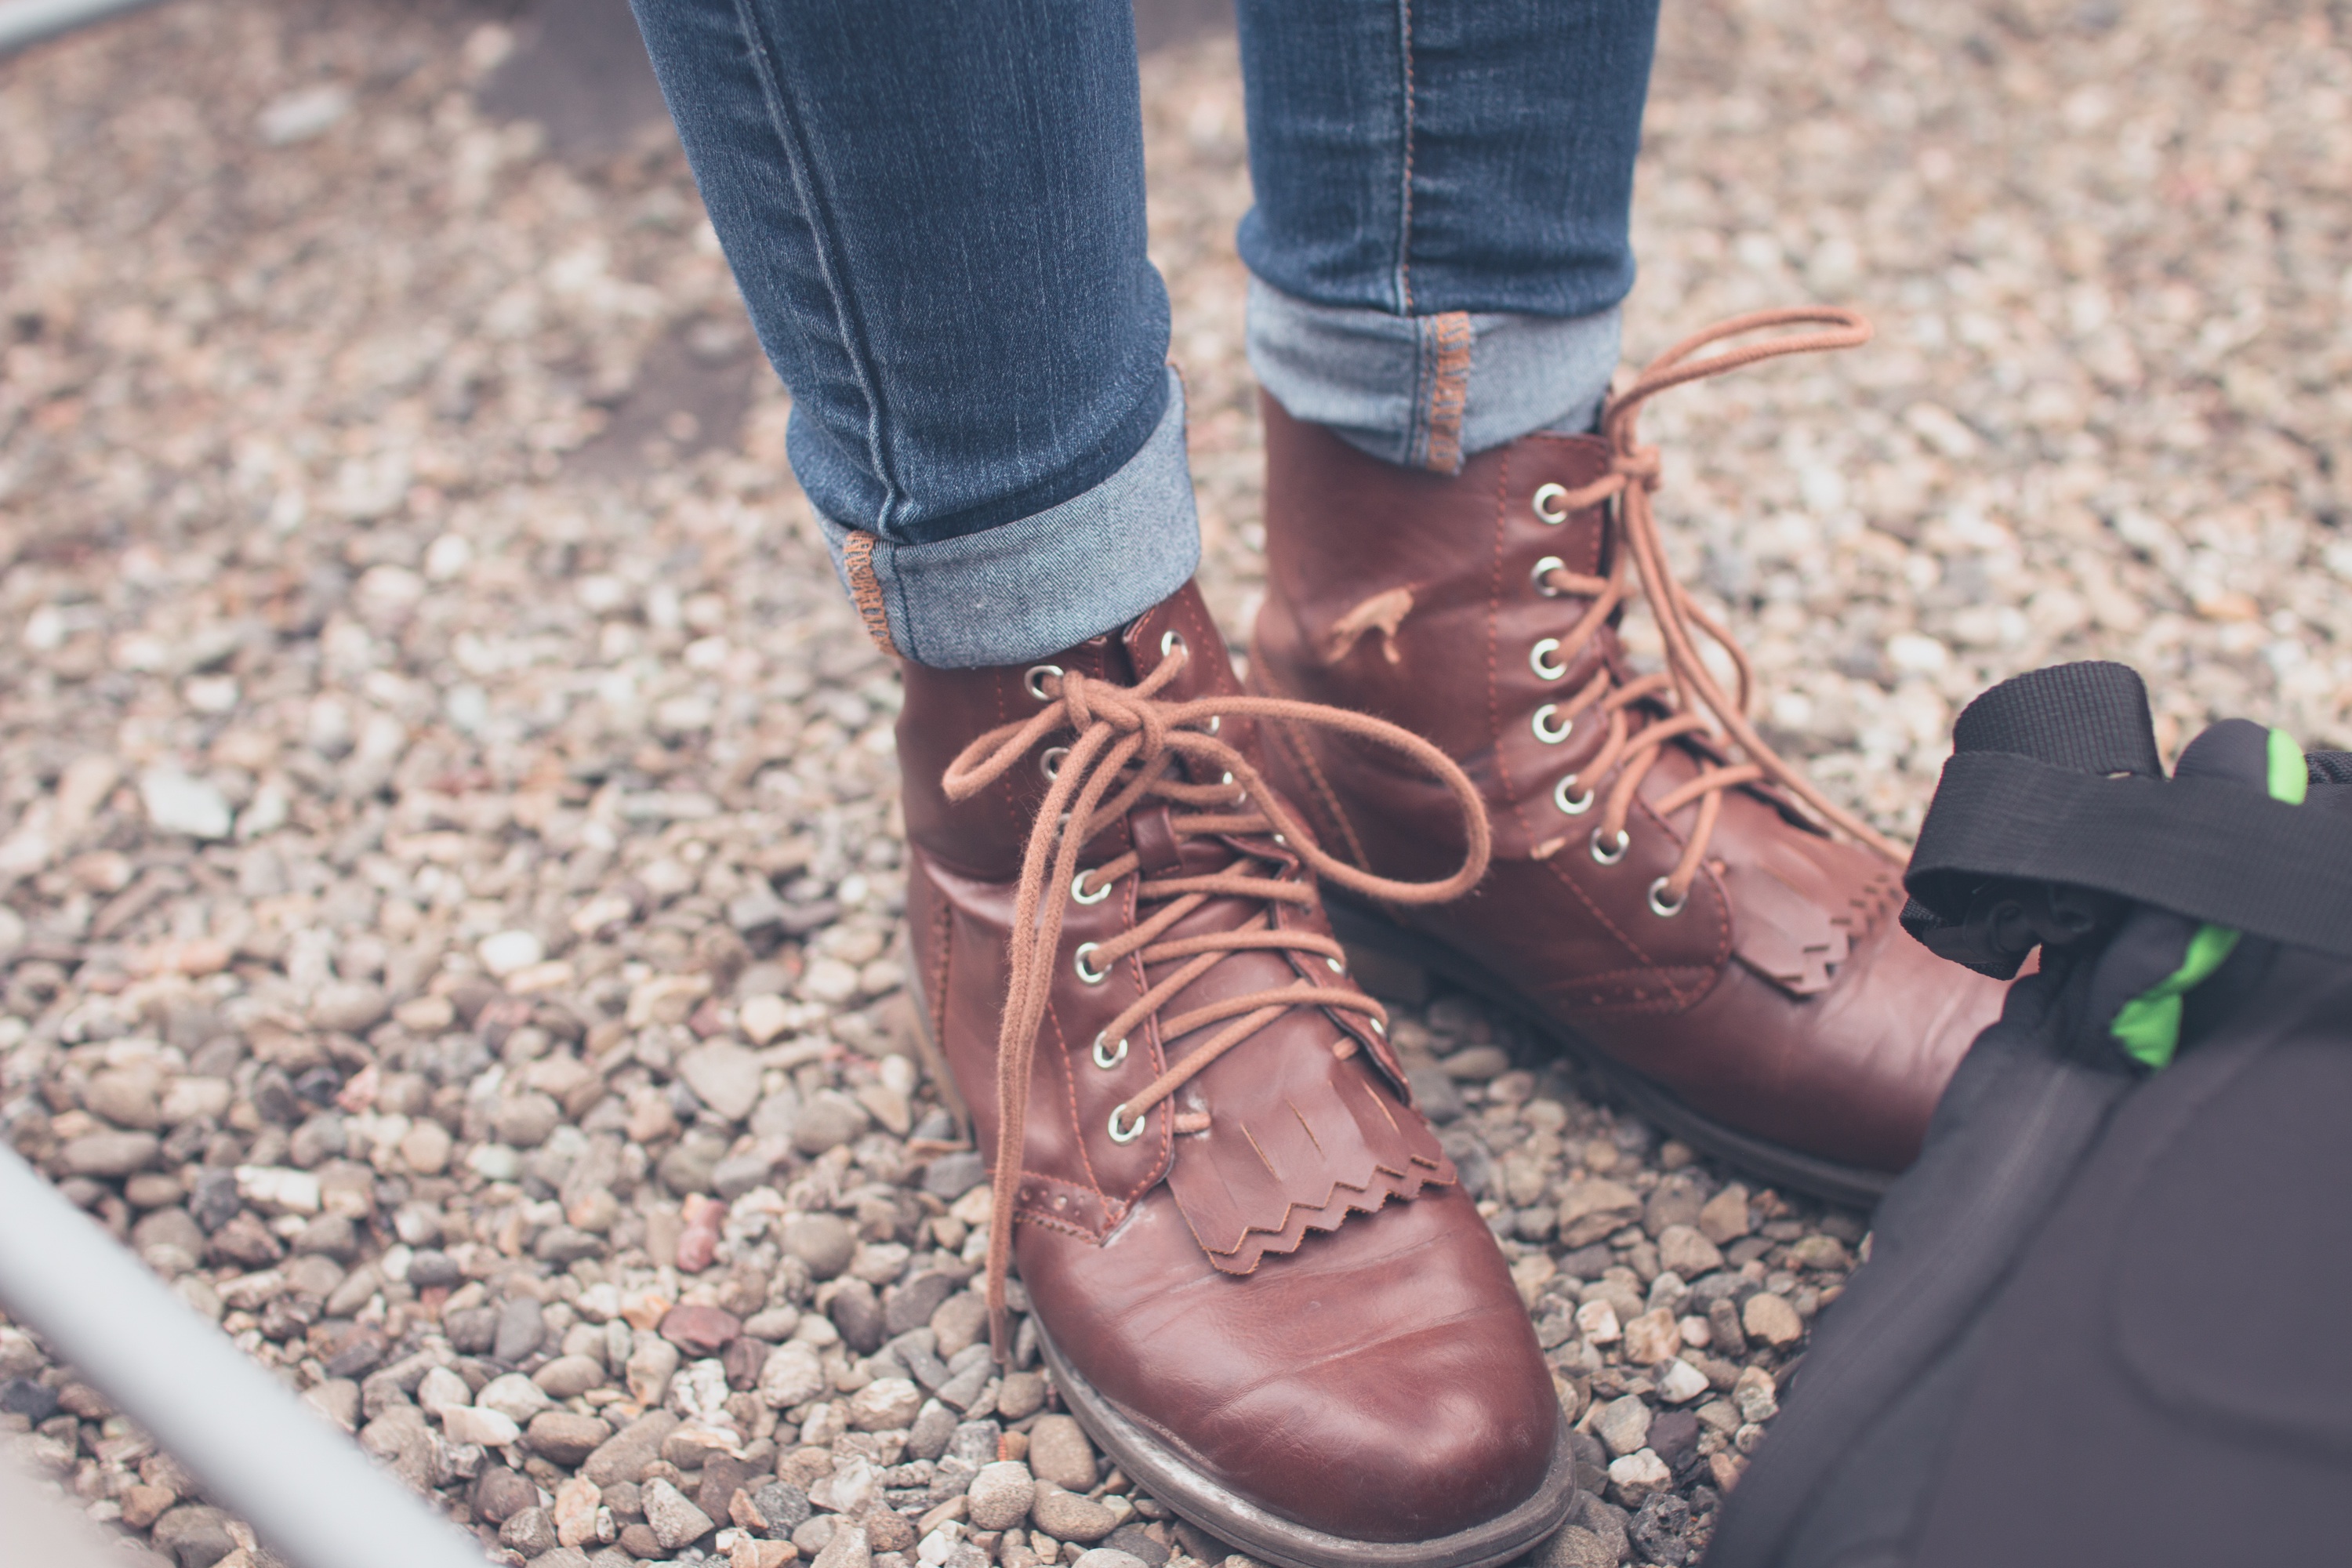
shoe, boot, leg, spring, color, fashion, season, human body, sneakers, footwear